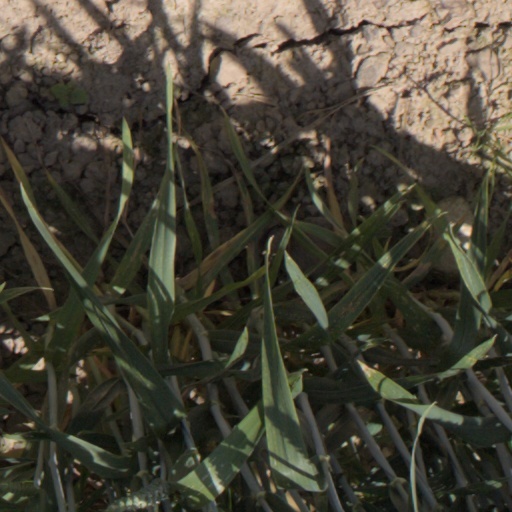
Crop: wheat